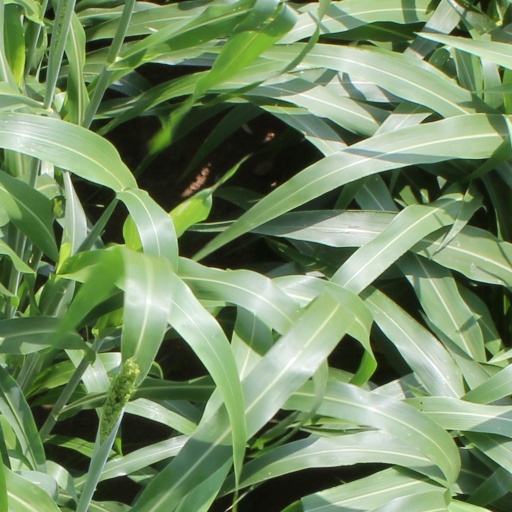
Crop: sorghum